Peter Johansen Neergaard

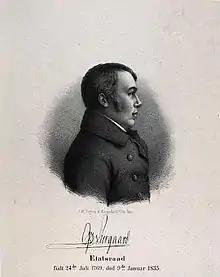
Posthumous lithography by I.W. Tegner & Kittendorff

Peter Johansen (de) Neergaard (24 July 1769 – 9 January 1835) was a Danish landowner. He was one of the largest landowners of his time in Denmark. His father was ennobled under the name de Neergaard in 1780.